Bridport F.C.

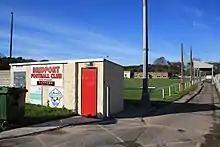
St Mary's Field

After playing at several different grounds, in 1930 the club moved to Crown Field on West Bay Road. They remained at Crown Field until 1953, when the club relocated to St Mary's Field, bringing with them a 200-seat wooden stand which was placed on one side of the pitch. A covered stand was erected on the other side of the pitch during the 1960s. The wooden stand was later replaced with a new 180-seat stand, with the covered stand also replaced with a more modern structure. A clubhouse known as 'the Beehive' is situated behind one goal.